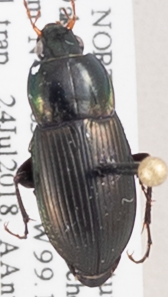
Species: Poecilus lucublandus
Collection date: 2018-07-24
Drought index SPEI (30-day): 0.1
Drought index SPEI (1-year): -0.24
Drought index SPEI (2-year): -0.39